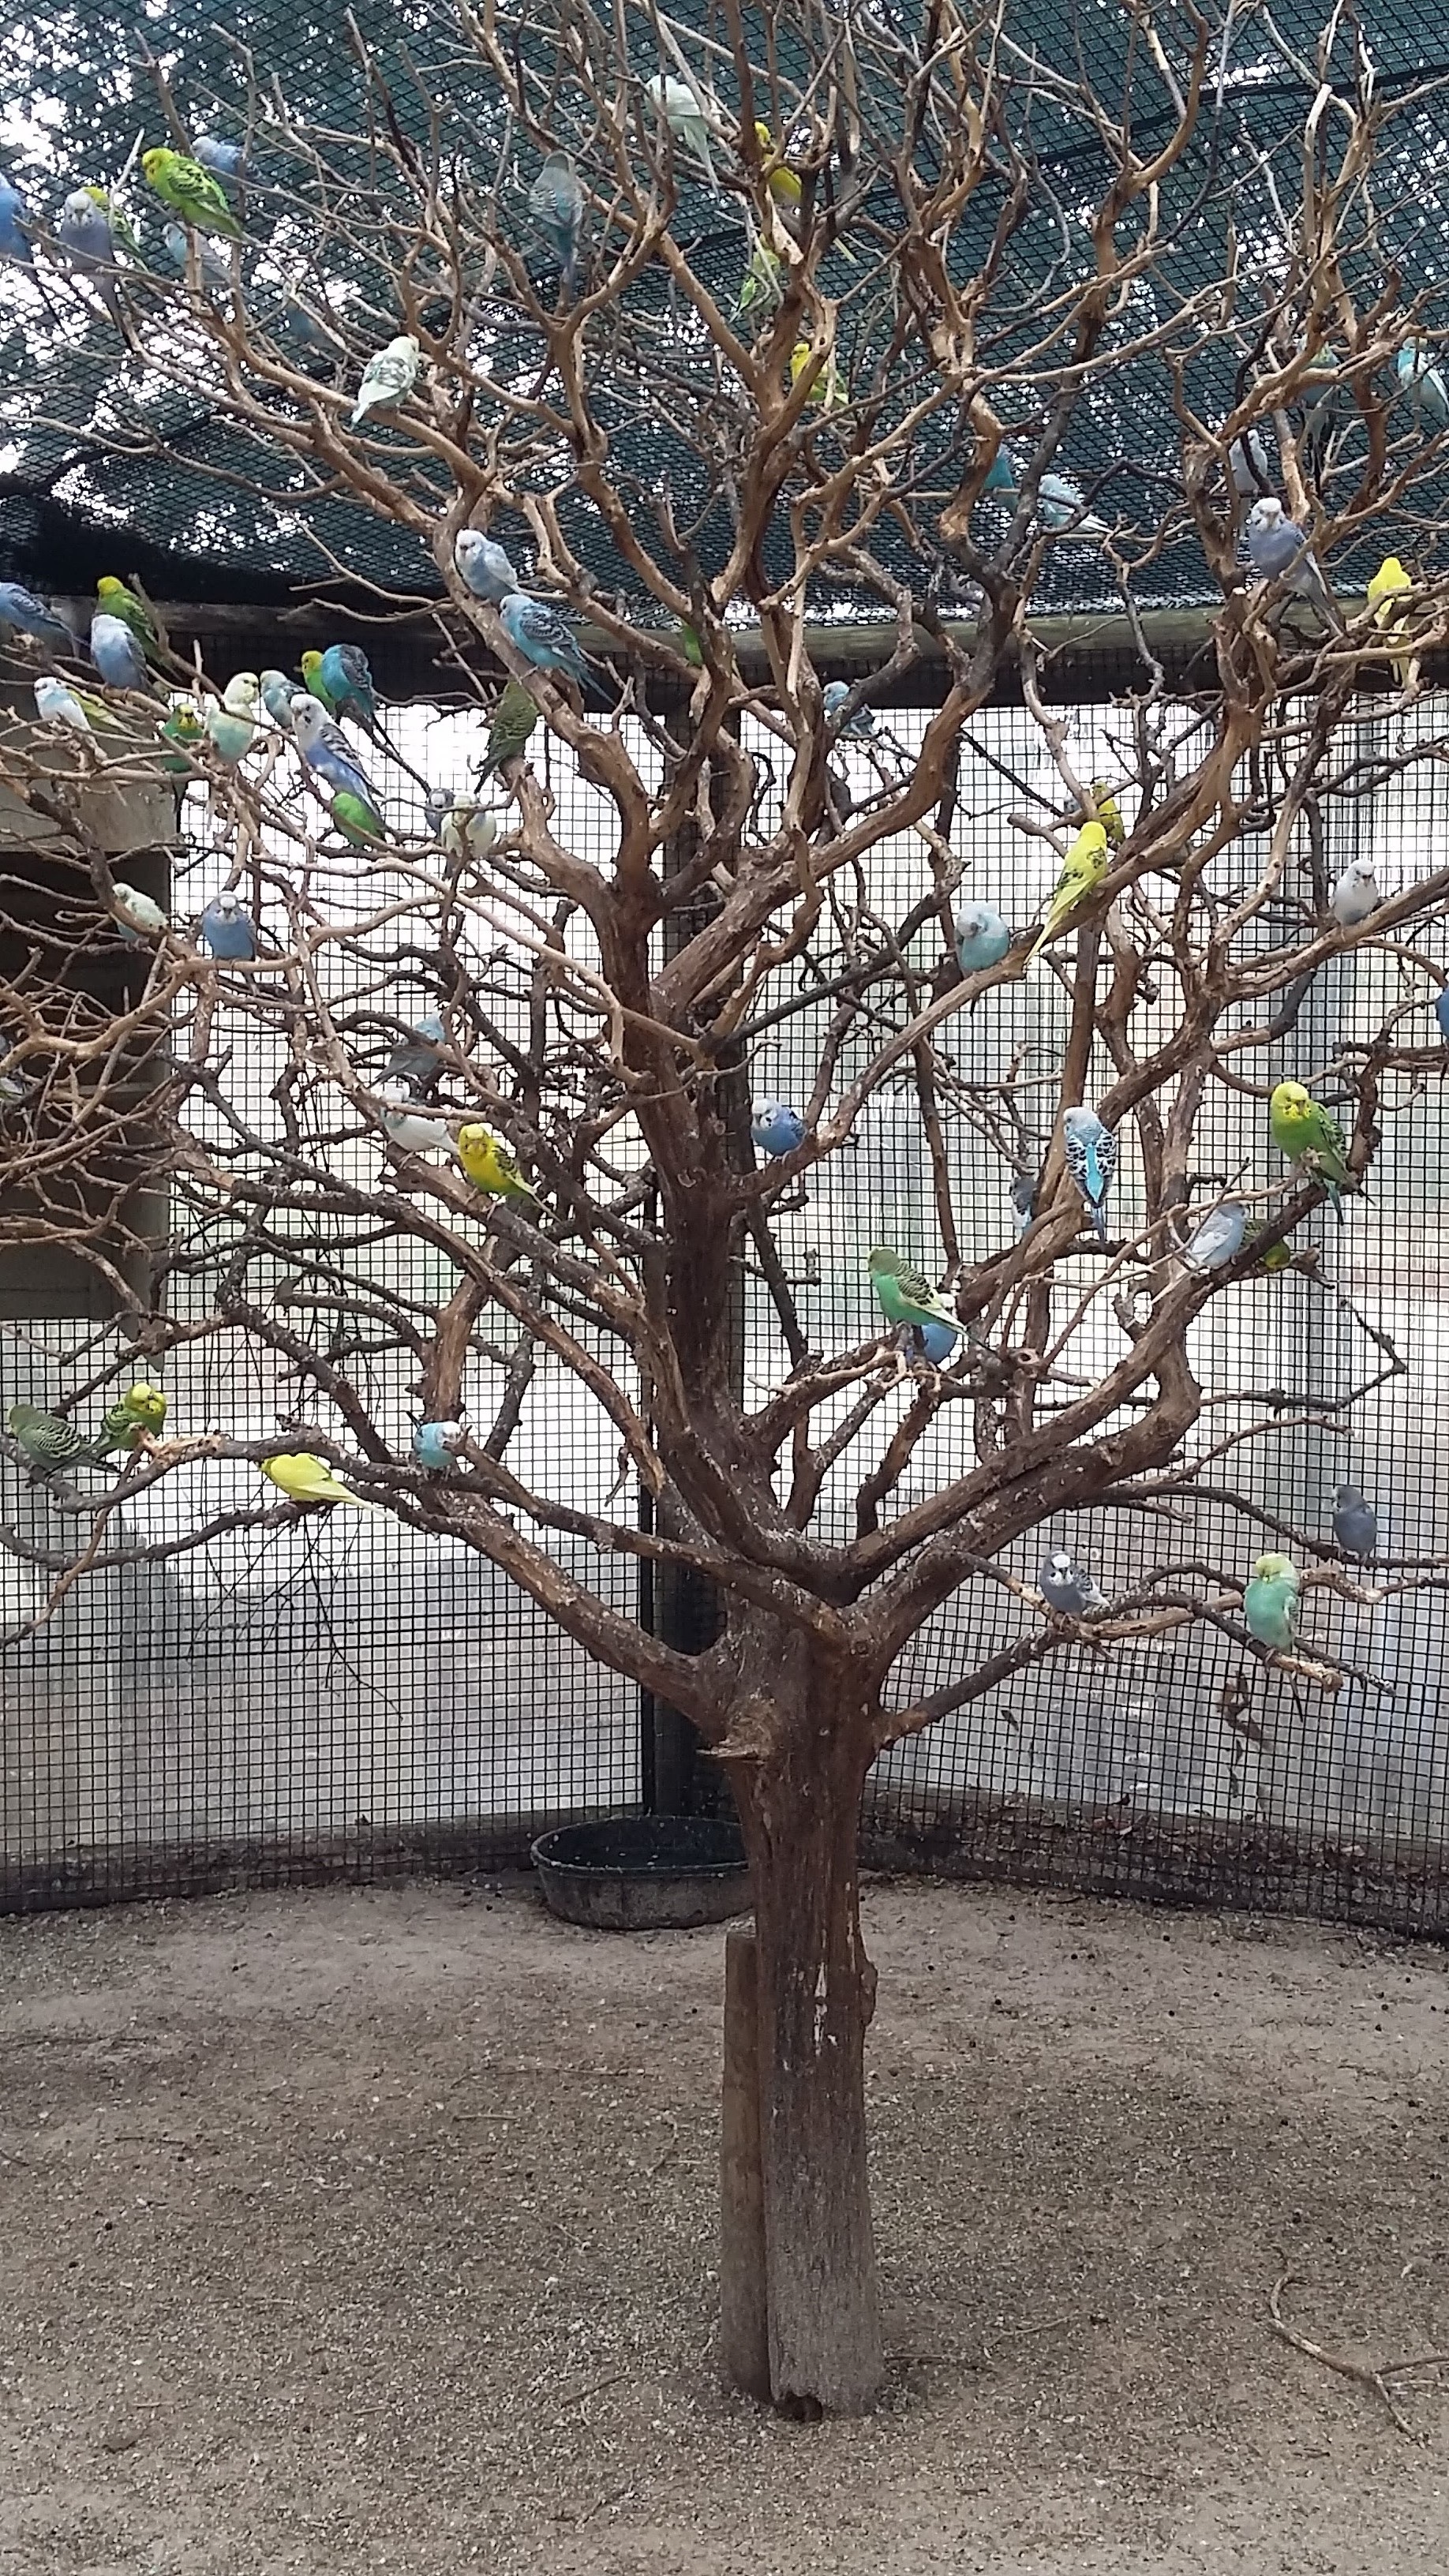
tree, branch, blossom, plant, leaf, flower, spring, produce, botany, flora, birds, tree branches, flowering plant, woody plant, land plant, birds tree